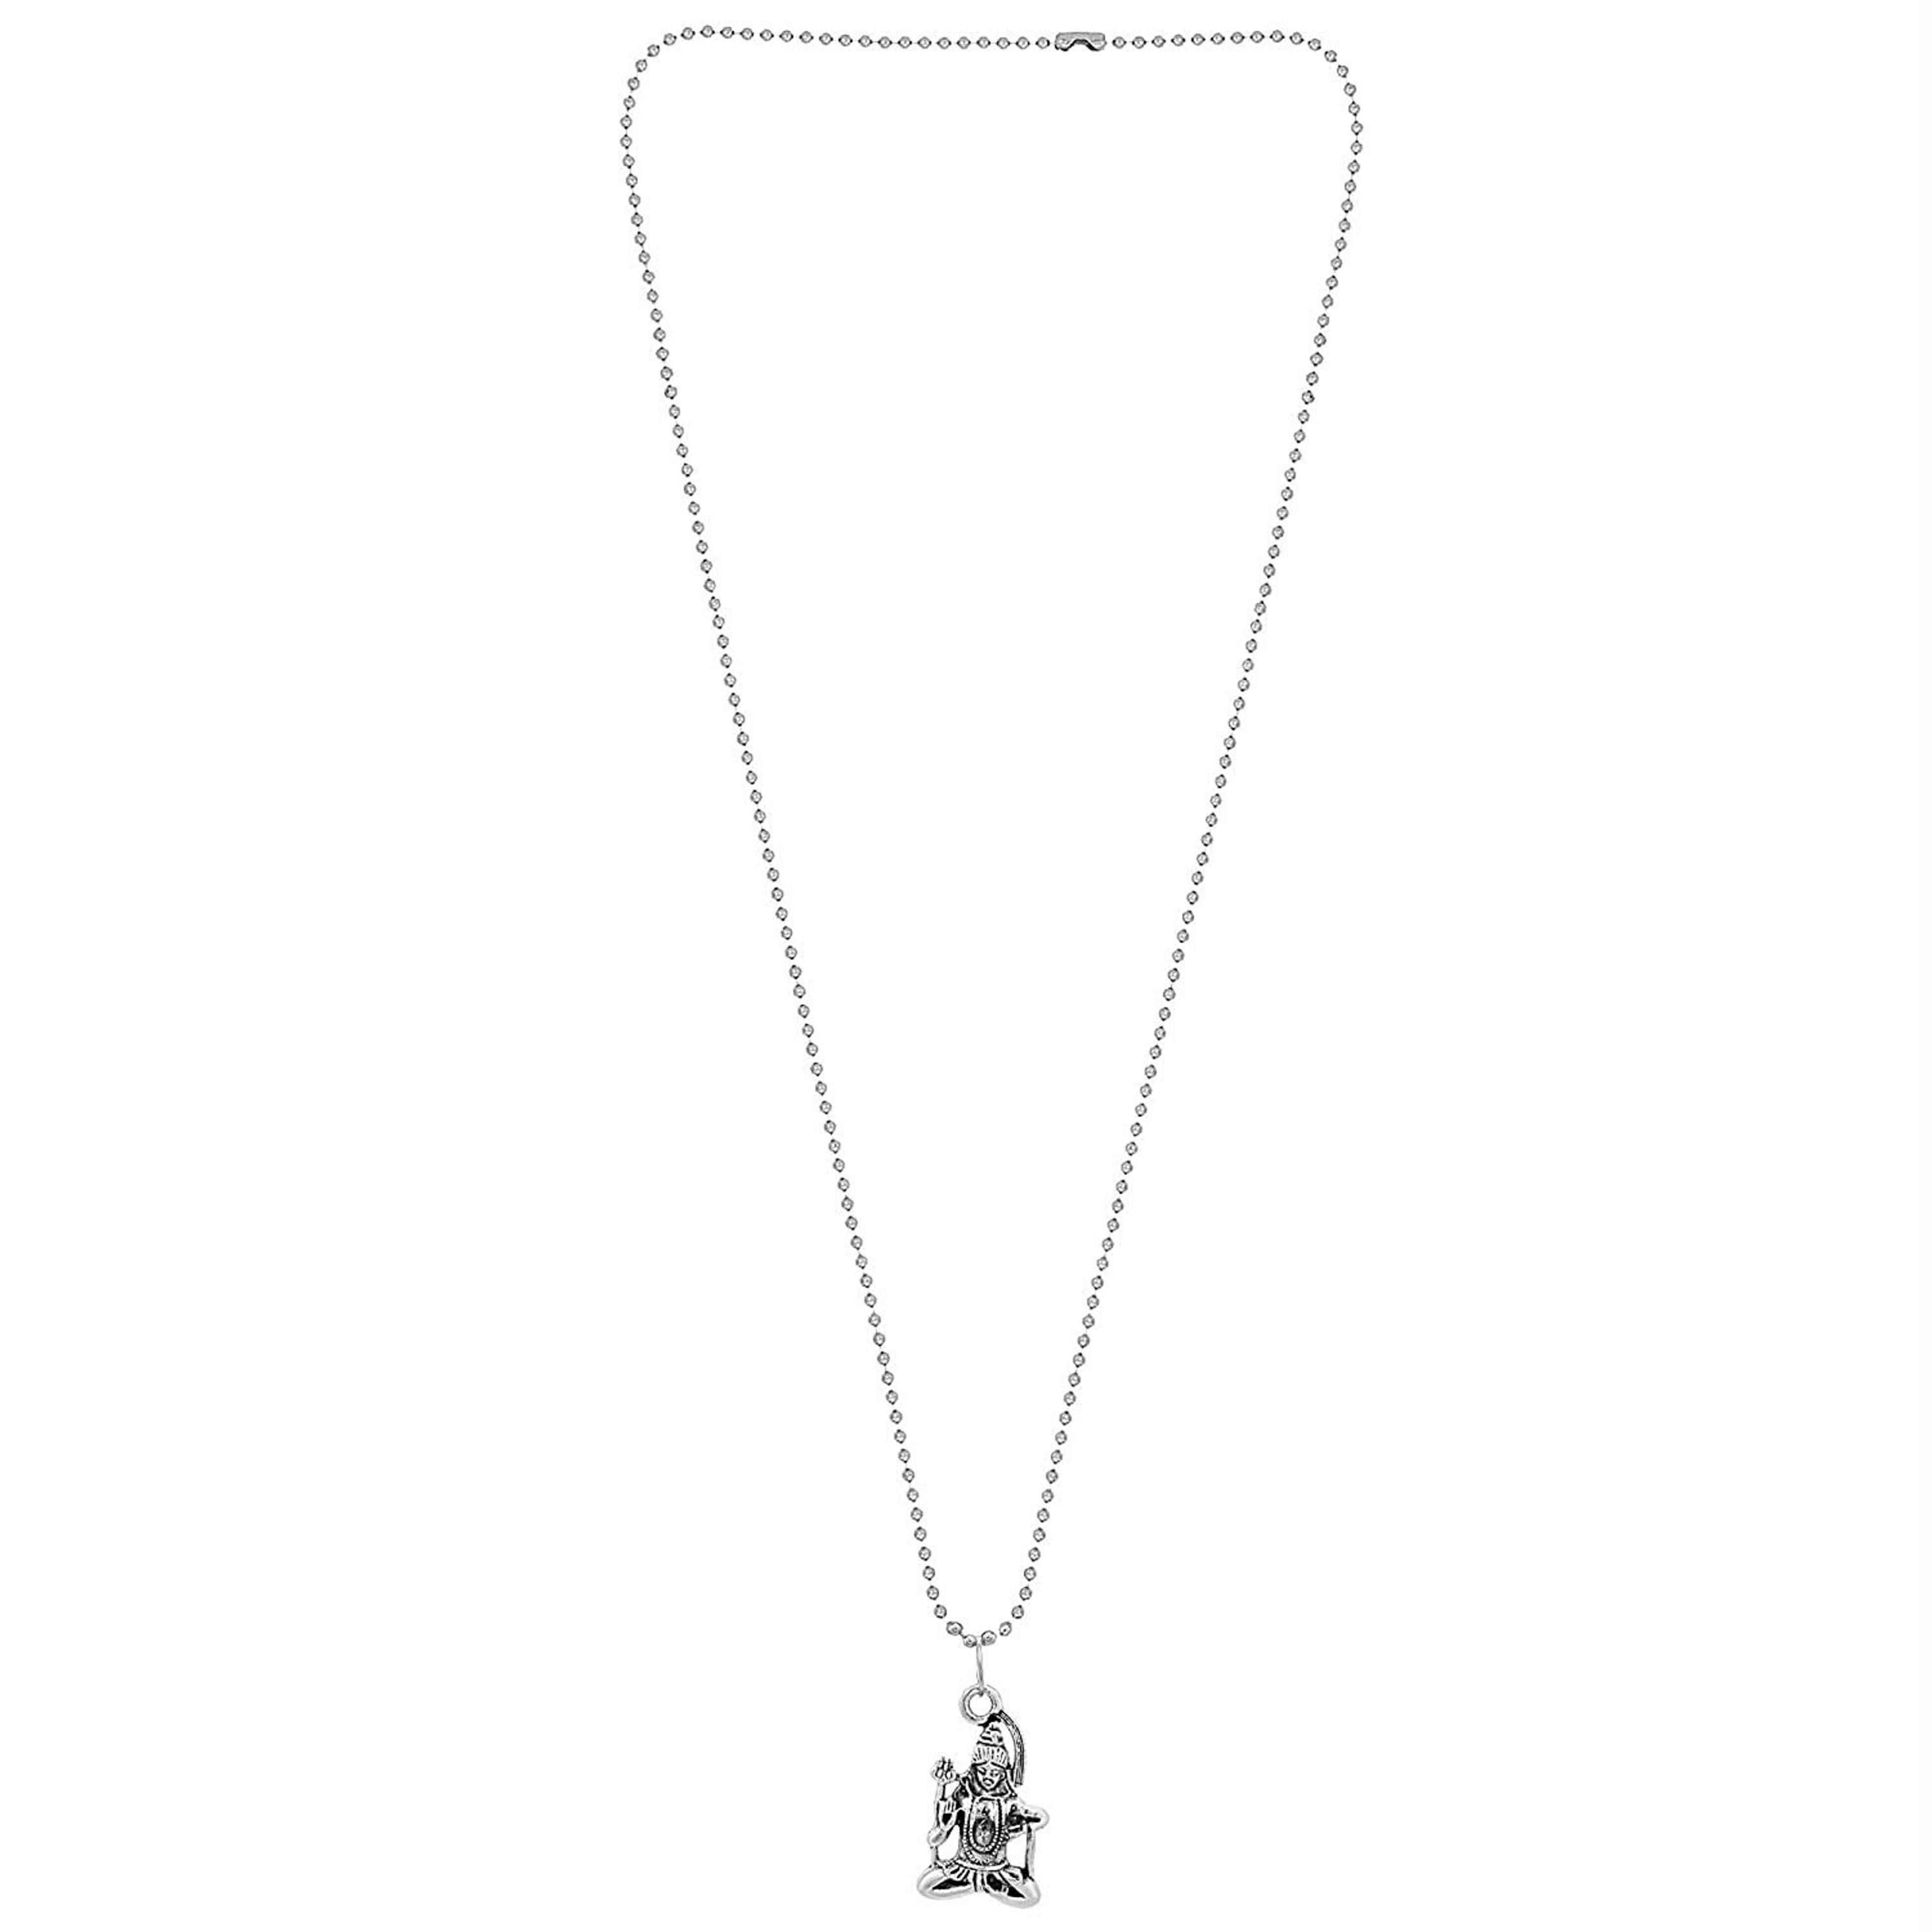
ZUMRUT MAKING YOU A STYLE SENSATION Silver Plated CZ Studded Lord Shiva/Shiv/Mahadev/Shankar Bholenath Mahakaal Bahubali Shivling Inspired Chain Pendant Locket Necklace Religious Jewellery for Men and Women
Type: Necklaces & Pendants
Brand: ZUMRUT MAKING YOU A STYLE SENSATION
Price: Rs. 399
 The ultimate spiritual pendant, this pendant comprises of Shiva symbol associated with Lord Shiva. Mhadev Ji’ Symbol. It Will Blend Along Perfectly , that Shiva devotees fondly pray to in the temple. Thus this is a spiritual yet inspired by movie,thoughtfully created meaningful pendant, which is made with 100% anti-allergy,skin safe metal. We are sure to have the perfect pendant necklace for you to wear with a special outfit, or to give as a thoughtful gift. A regular dailywear product, fit for all occasions and also an excellent gift option to all young and old. Your satisfaction and positive feedback is very important to us. Please leave positive feedback and 5 stars if you are satisfied with our items and services. If you have any problems with our items or services, please feel free to contact us first before you leave negative feedback.
Features: ★ Attractive Feature Shiva Image, With Ganga Flowing From Hair. Most Reverred And Followed Image Of Lord Shiva Mahdev Mahakaal.,★ The Symbols Associated With Lord Shiva, The Pendant Creates A Self Belief And Makes A Good Spiritual Wear,★ Includes With Order: All Of Our Items Come In The Appropriate Packaging Ensuring They Are Ready For Gifting Upon Arrival.,★ Made In India : All Our Products Are Manufactured In India And Are Exclusively Crafted To Adorn Your Persona.